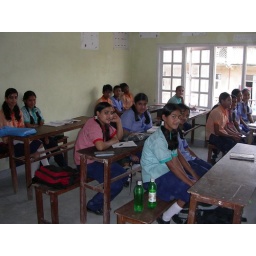
The one in the light blue shirt in the back couldn't even make eye contact!